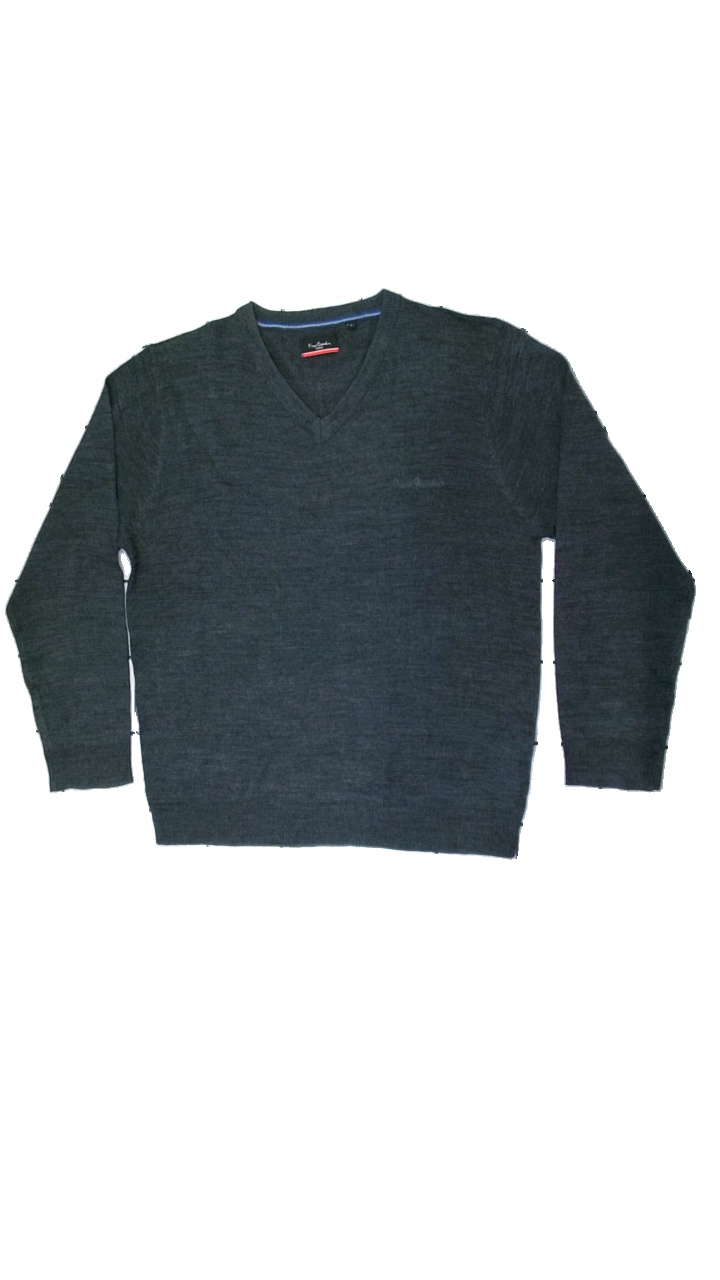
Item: Sweater (Men)
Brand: Pierre Cardin
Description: Grey finely knitted sweater from Pierre Cardin, size L. Good condition.
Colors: Grey
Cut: Regular, V-collar
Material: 100% acry
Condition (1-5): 4
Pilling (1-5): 5
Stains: Minor
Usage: Reuse
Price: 50-100